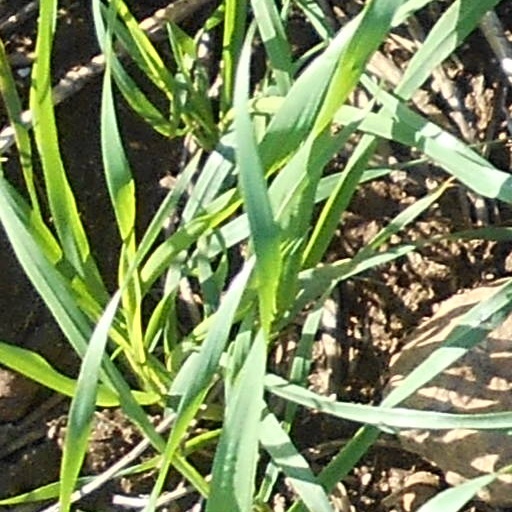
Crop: wheat